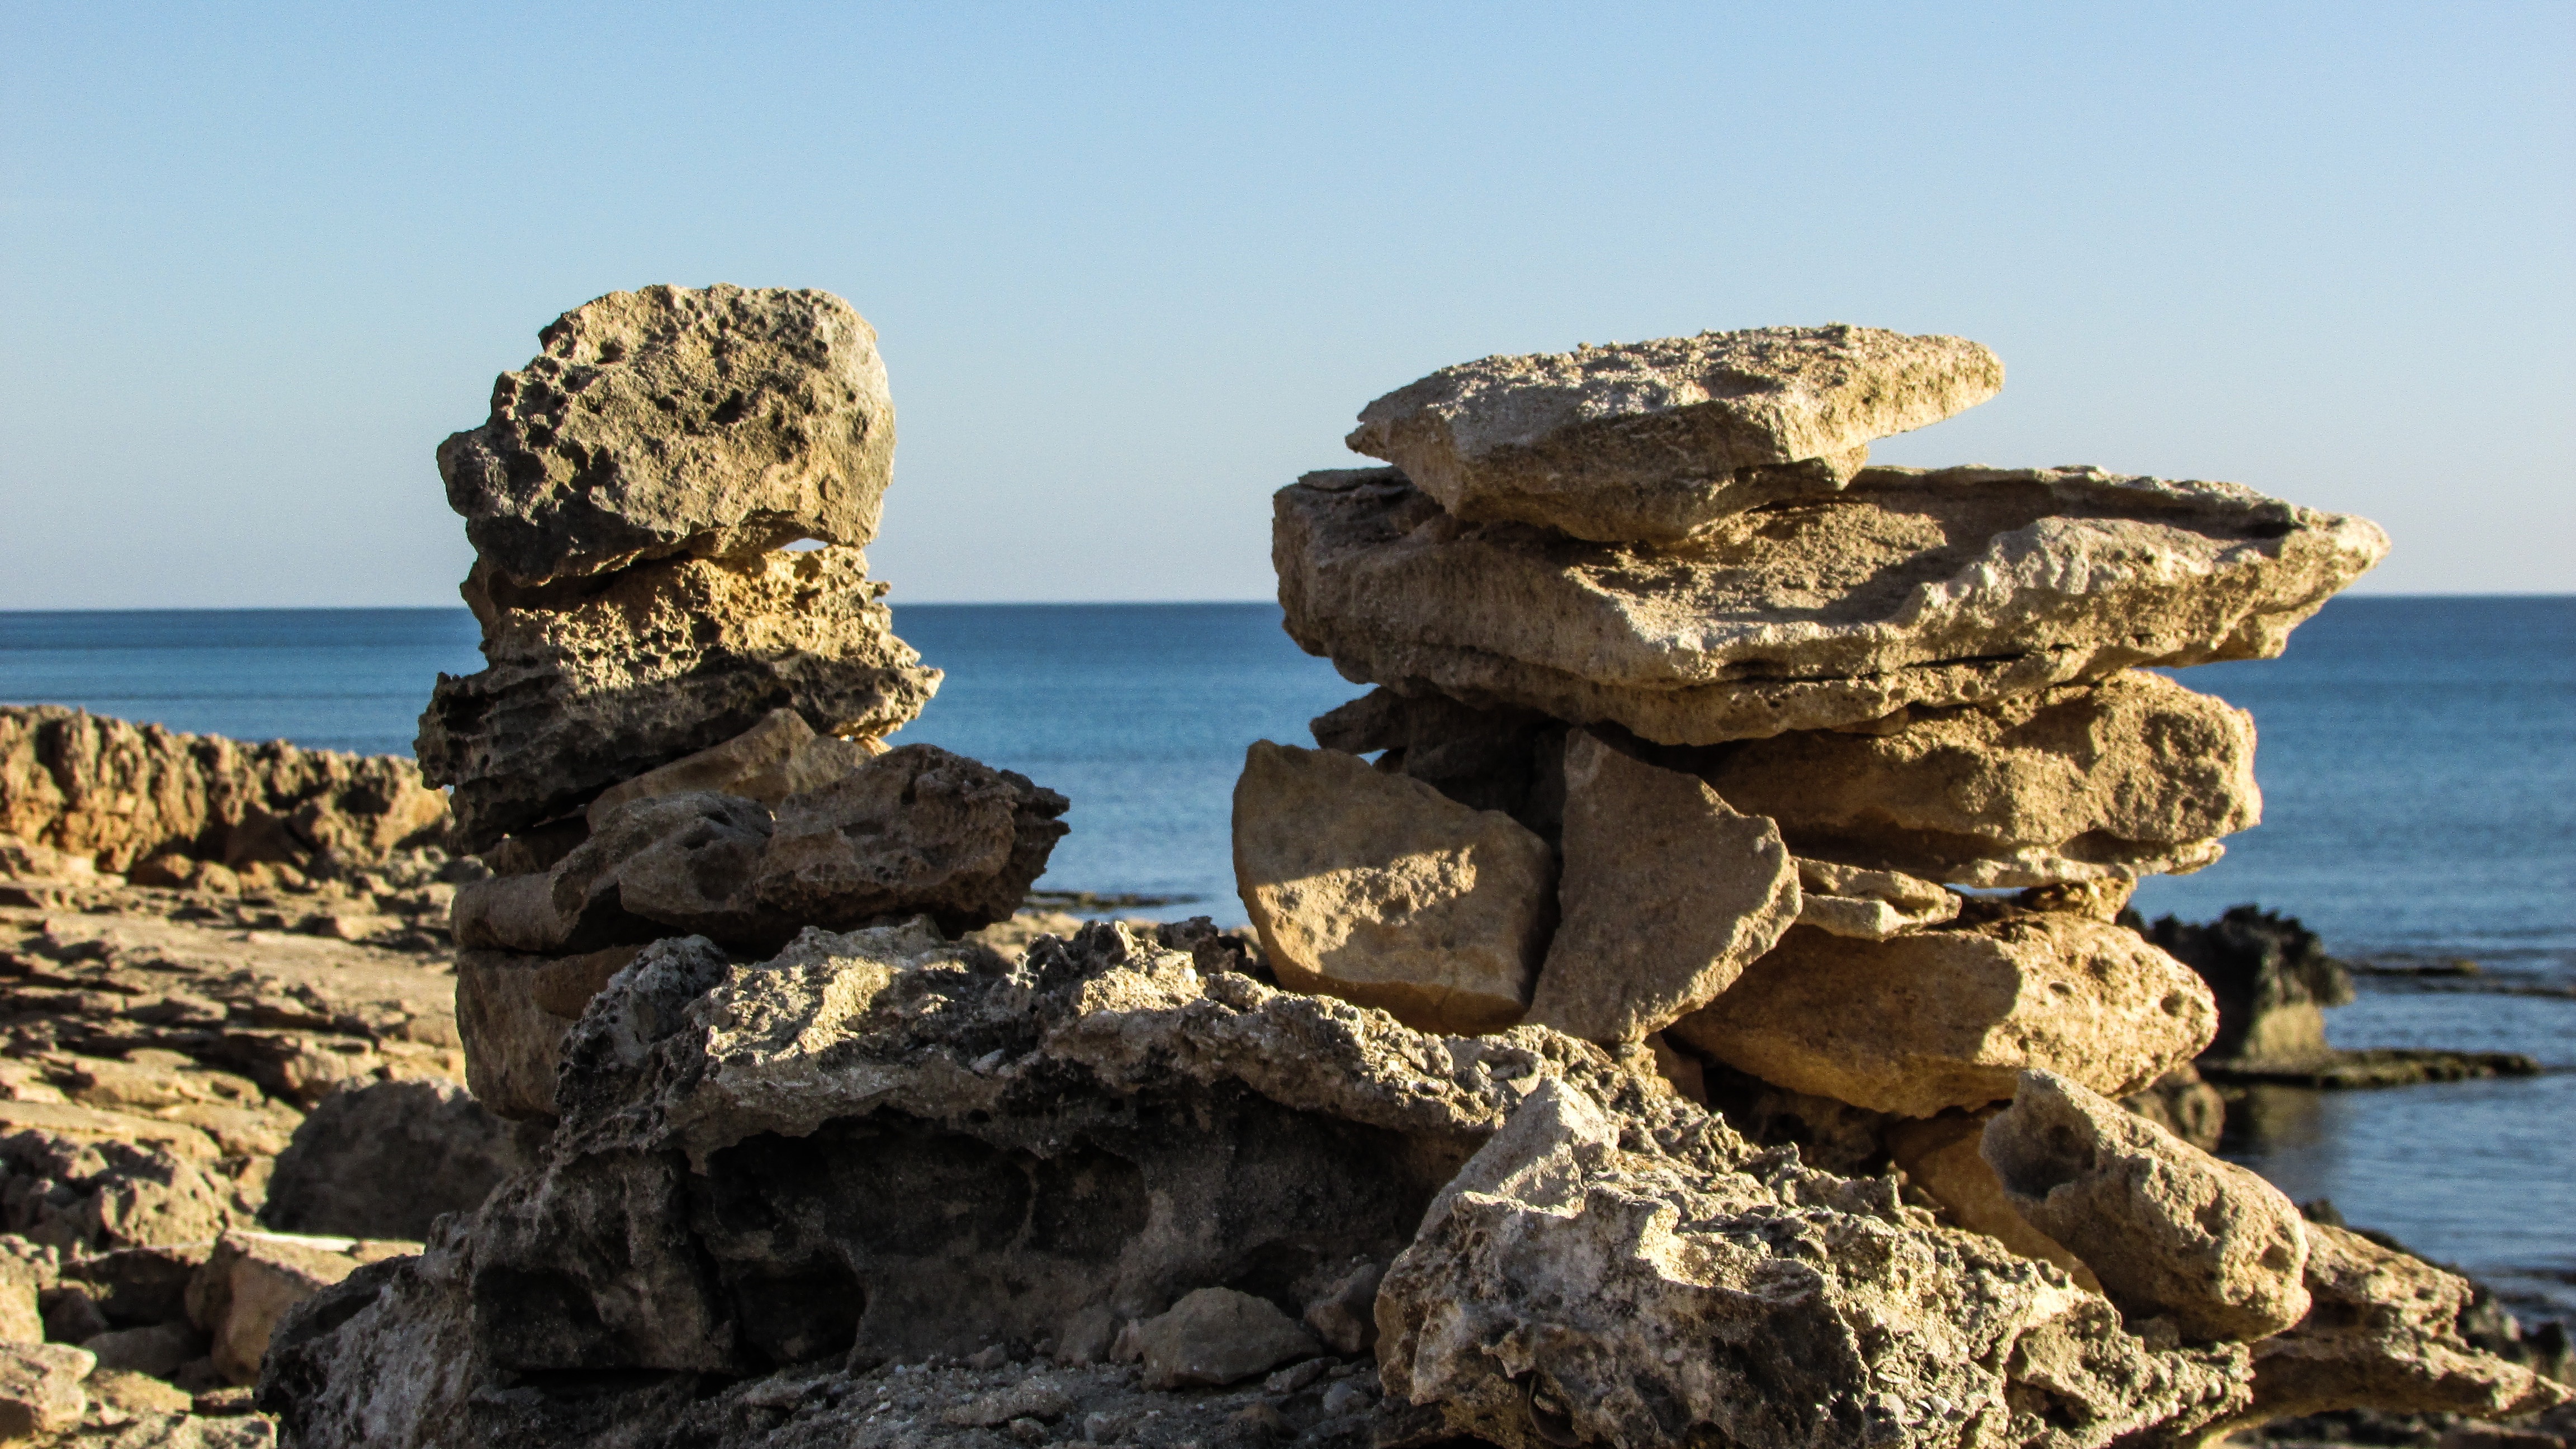
beach, landscape, sea, coast, sand, rock, ocean, wood, hiking, trail, shore, formation, cliff, stack, terrain, national park, material, stones, cool image, geology, i, cavo greko, path sign, nature trail, cyprus, cape, natural arch, ancient history, natural environment